Dario Penne

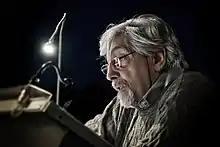
Penne in 2013

He was heavily active as a voice actor and dubbed many characters in Italian: among the most popular actors he dubbed include Michael Caine, Anthony Hopkins, Christopher Lloyd, Tommy Lee Jones and Ben Kingsley; one of the roles he remains best known for is the character Bender Bending Rodríguez in the Italian-language version of the animated series "Futurama"; he also dubbed Sentinel Prime in "" and the narrator in the Goofy shorts "Tomorrow We Diet" and "Teachers Are People".